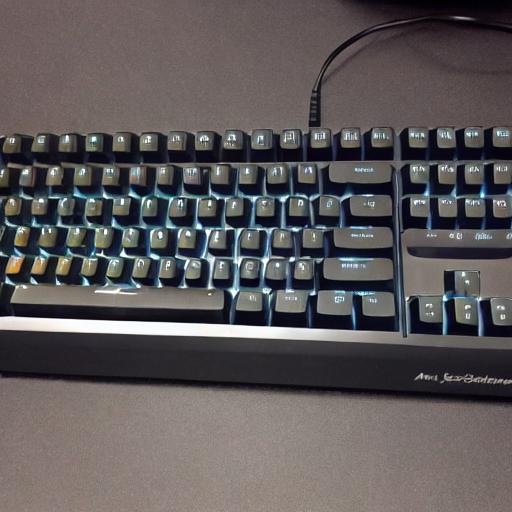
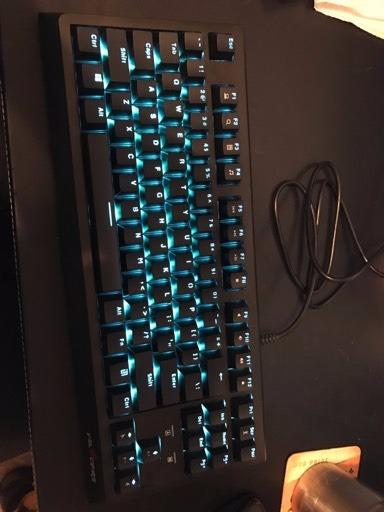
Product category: keyboard
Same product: no